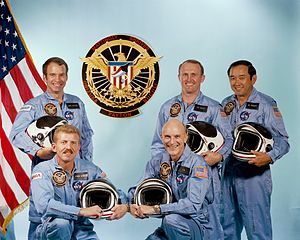
STS-51-C
STS-51-C var rumfærgen Discoverys 15. rumfærgeflyvning. Opsendt 24. januar 1985 og vendte tilbage den 27. januar 1985.